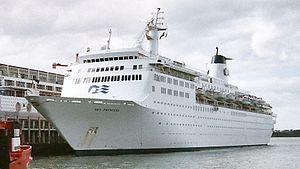
Princess Cruises est une compagnie maritime américaine spécialisée dans les croisières. Elle appartient au groupe Carnival Group, qui détient également d’autres compagnies dont Carnival Cruise Lines, la Cunard, la Holland America Line et Costa Croisières.